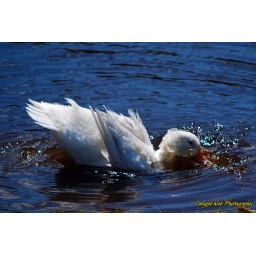
A duck enjoys a splashing bath in the pond in our neighborhood.